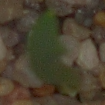
Label: common_wheat